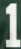
Number: 1